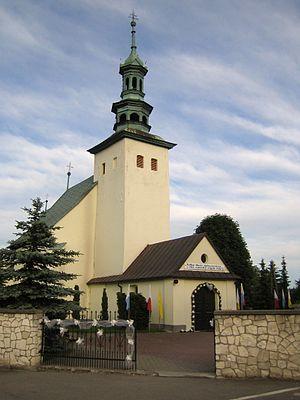
Niegowa est un village polonais de la voïvodie de Silésie et du powiat de Myszków. Il est le siège de la gmina de Niegowa et comptait 775 habitants en 2008.